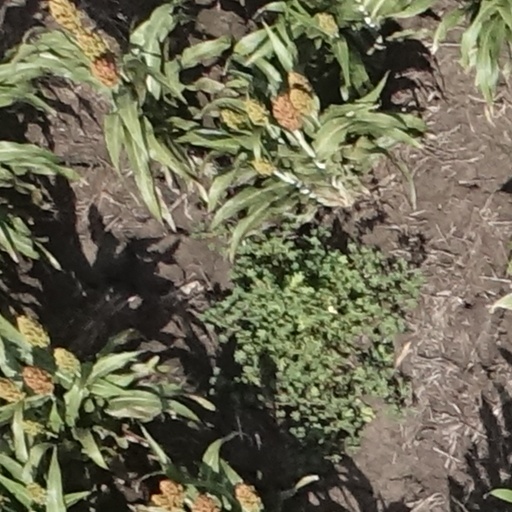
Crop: sorghum